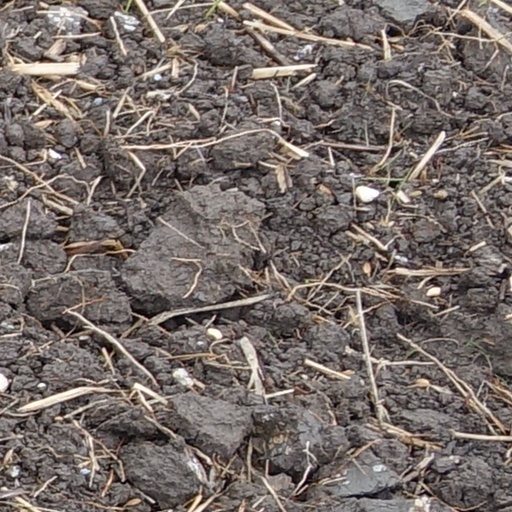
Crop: wheat